United Nations Security Council Resolution 2647

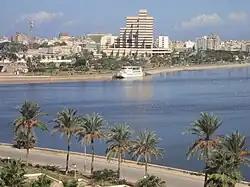
Benghazi seafront

United Nations Security Council Resolution 2647 was adopted on 28 July 2022. In the resolution, the Security Council voted to extend the mandate of United Nations Support Mission in Libya (UNSMIL) until 31 October 2022.